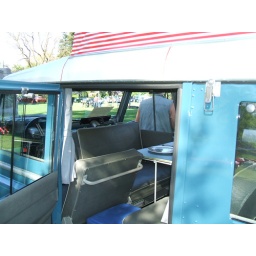
Passenger seat turned around to face the table. Table attaches to right rear door and posts.